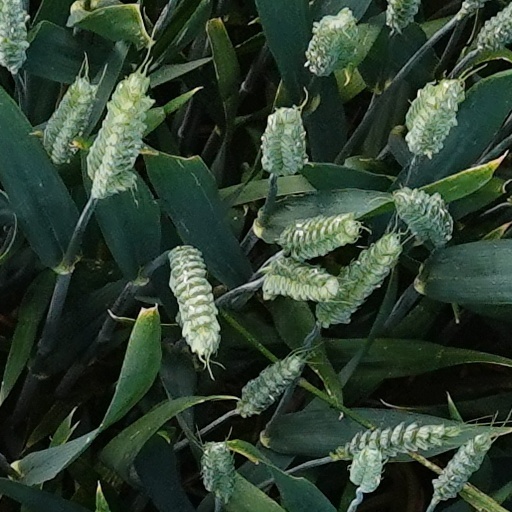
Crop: wheat